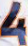
Number: 4